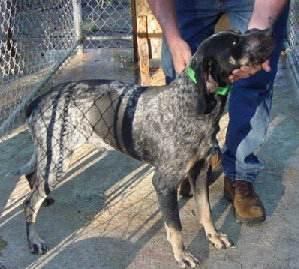
bluetick